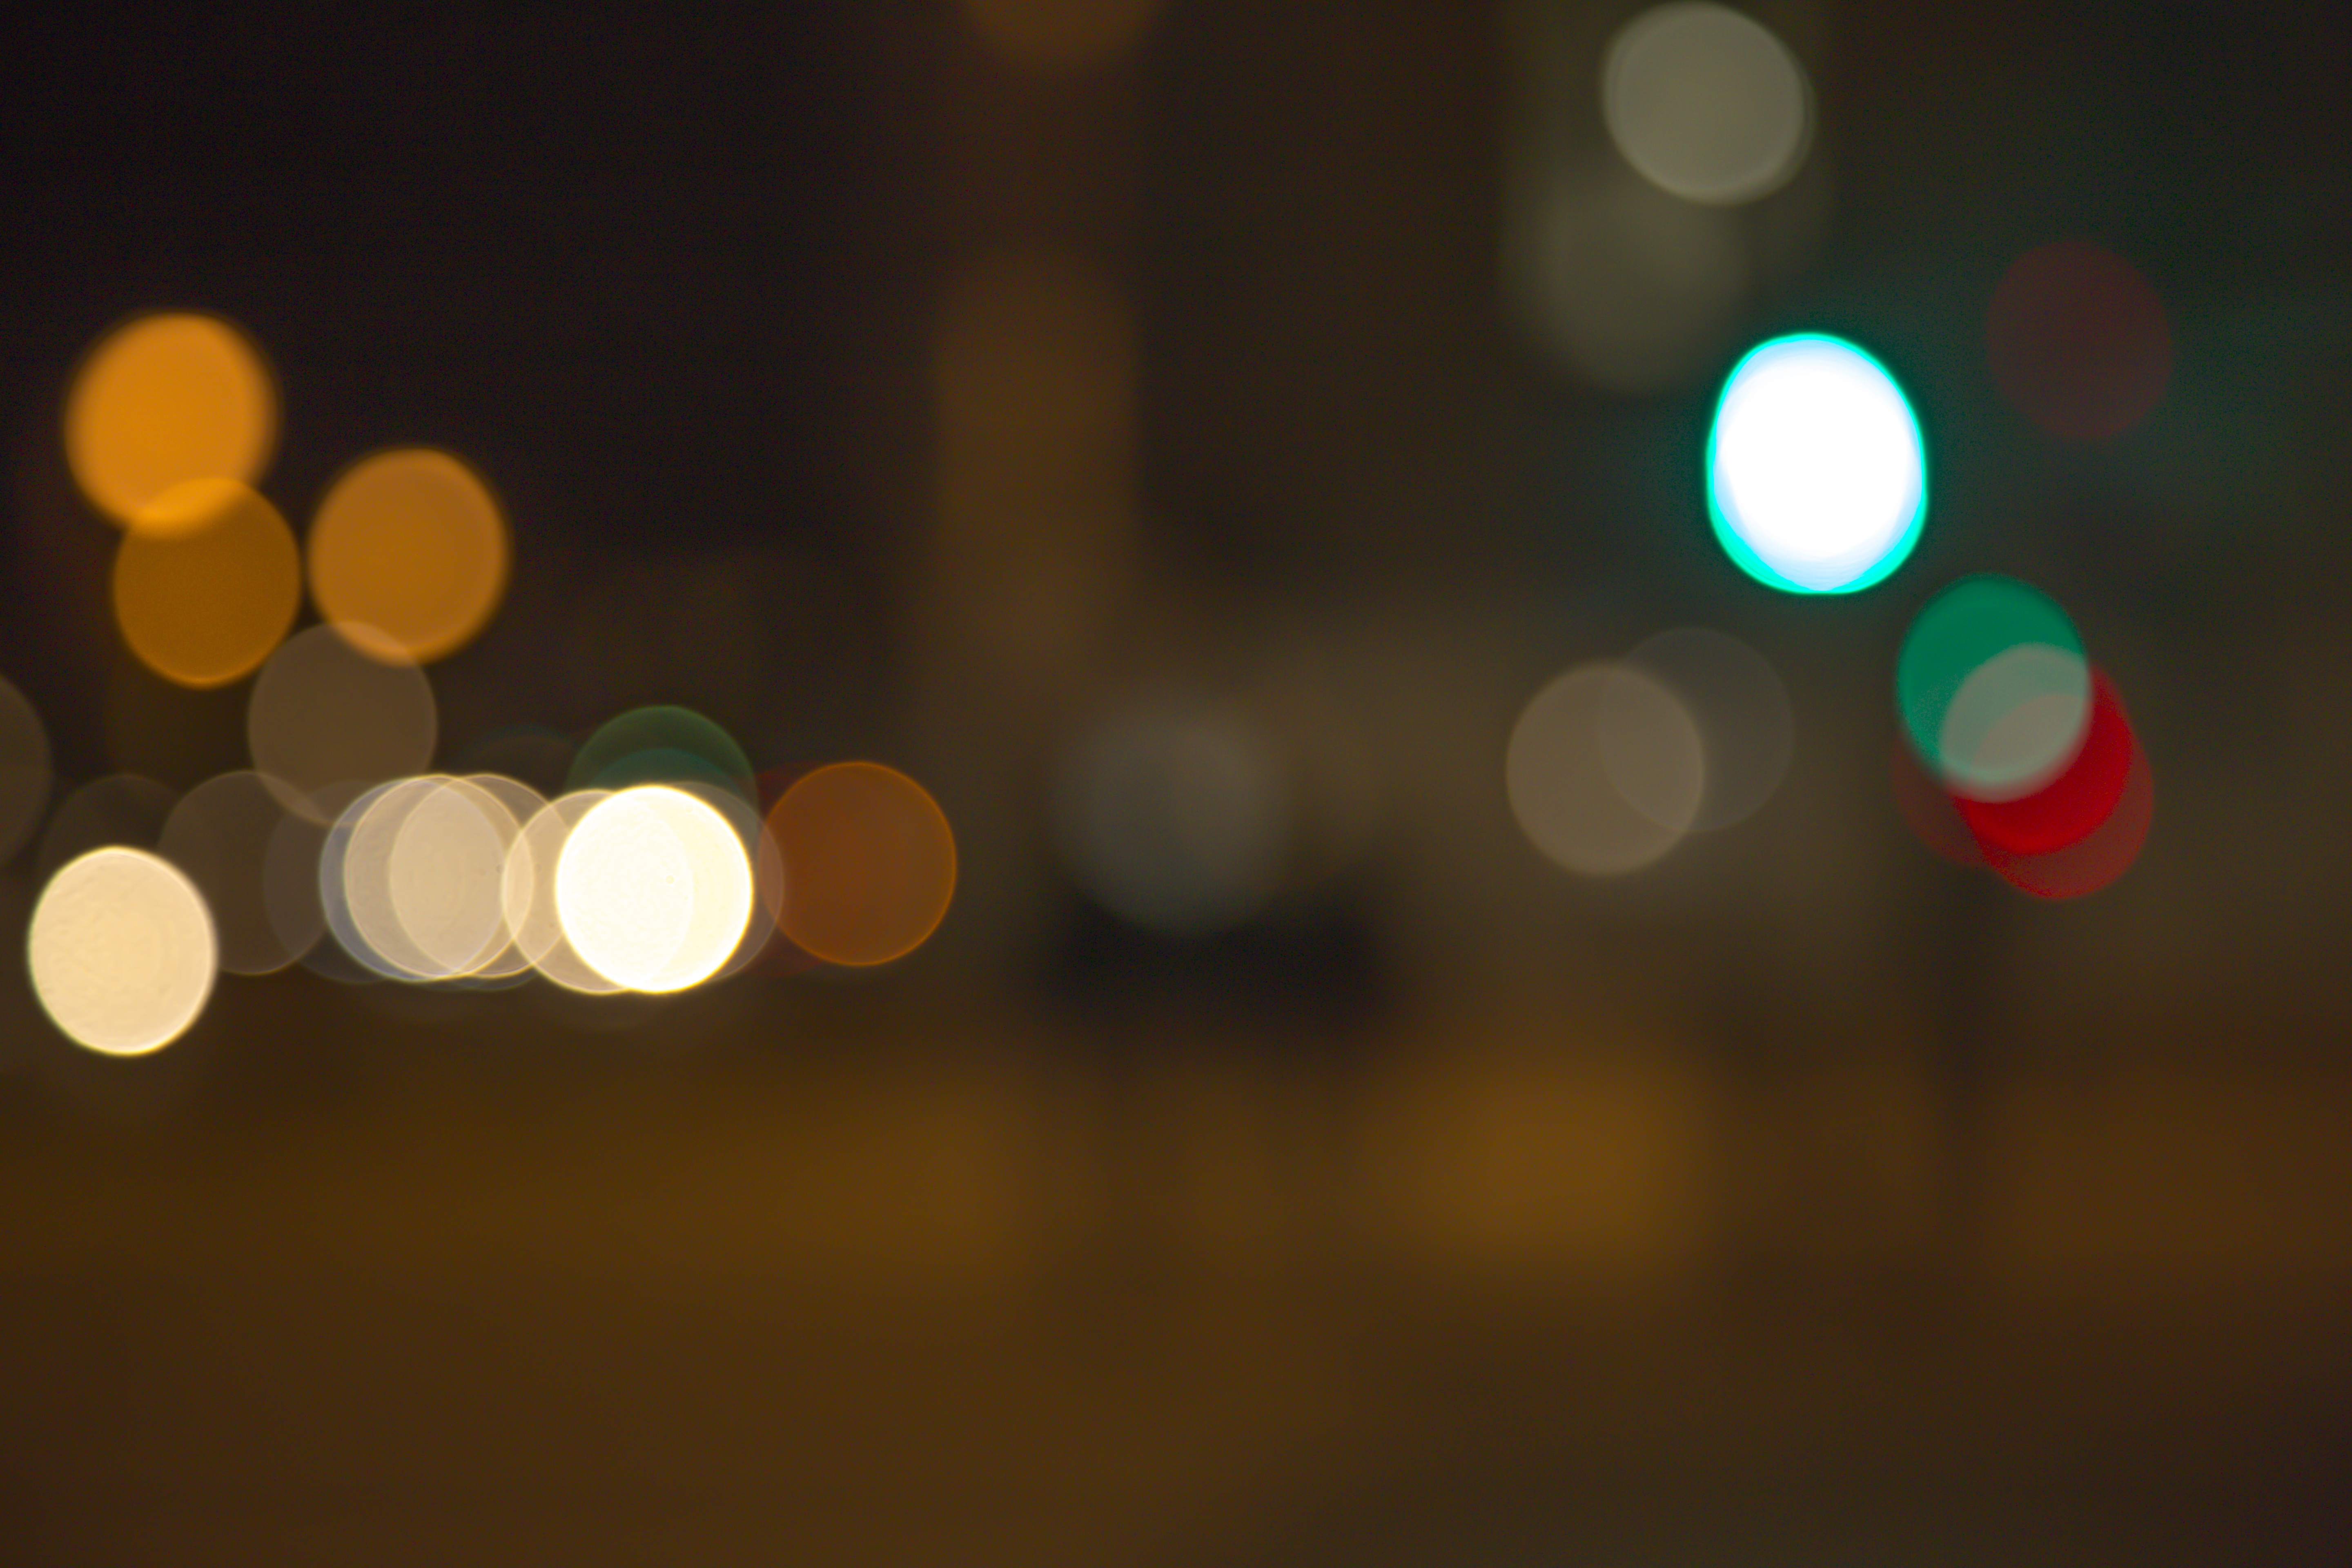
light, bokeh, night, sunlight, reflection, color, darkness, lighting, circle, light fixture, shape, night view, function, car flow, yun